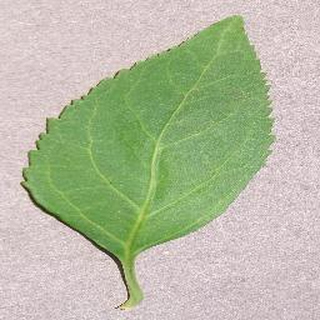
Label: healthy_cherry